Antonio Asensio

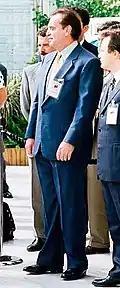
Asensio in 1996

Antonio Asensio Pizarro (11 June 1947 – 20 April 2001) was a Spanish mass media entrepreneur. Having inherited his late father's business at 18, he founded Grupo Zeta in 1976. Starting with the magazine "Interviú", which reached circulation of 1 million, his company then moved into newspapers with "El Periódico de Catalunya", which became the highest selling in Catalonia. In 1998, he bought 99% of football club RCD Mallorca.